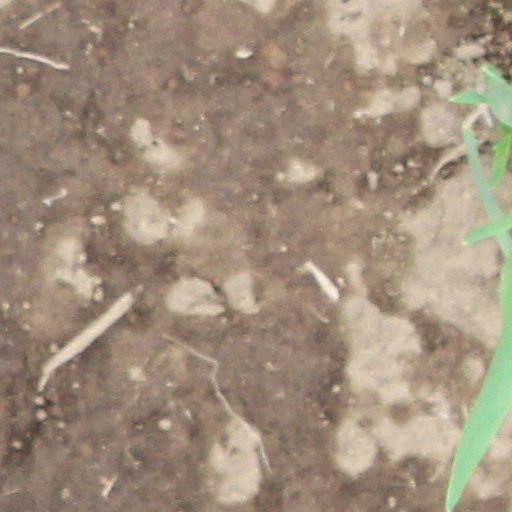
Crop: wheat